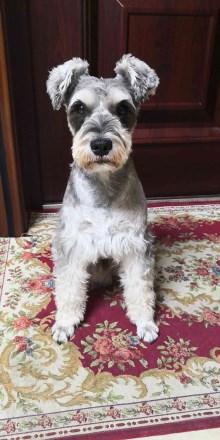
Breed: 2342-n000102-miniature_schnauzer